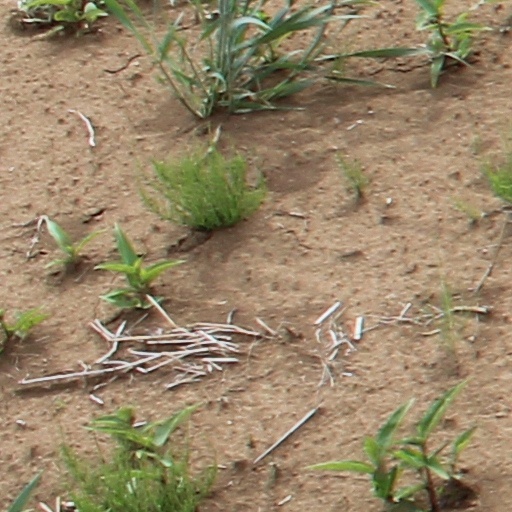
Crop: wheat